Describe the emotion expressed in this image:  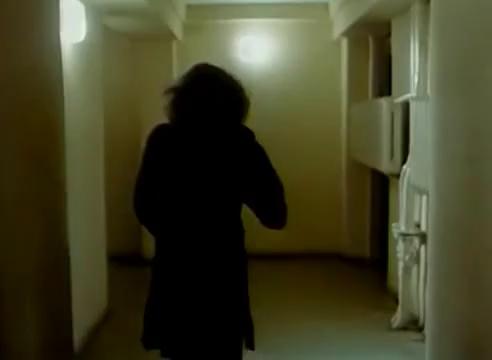
This person displays Suffering, valence and arousal with low intensity.